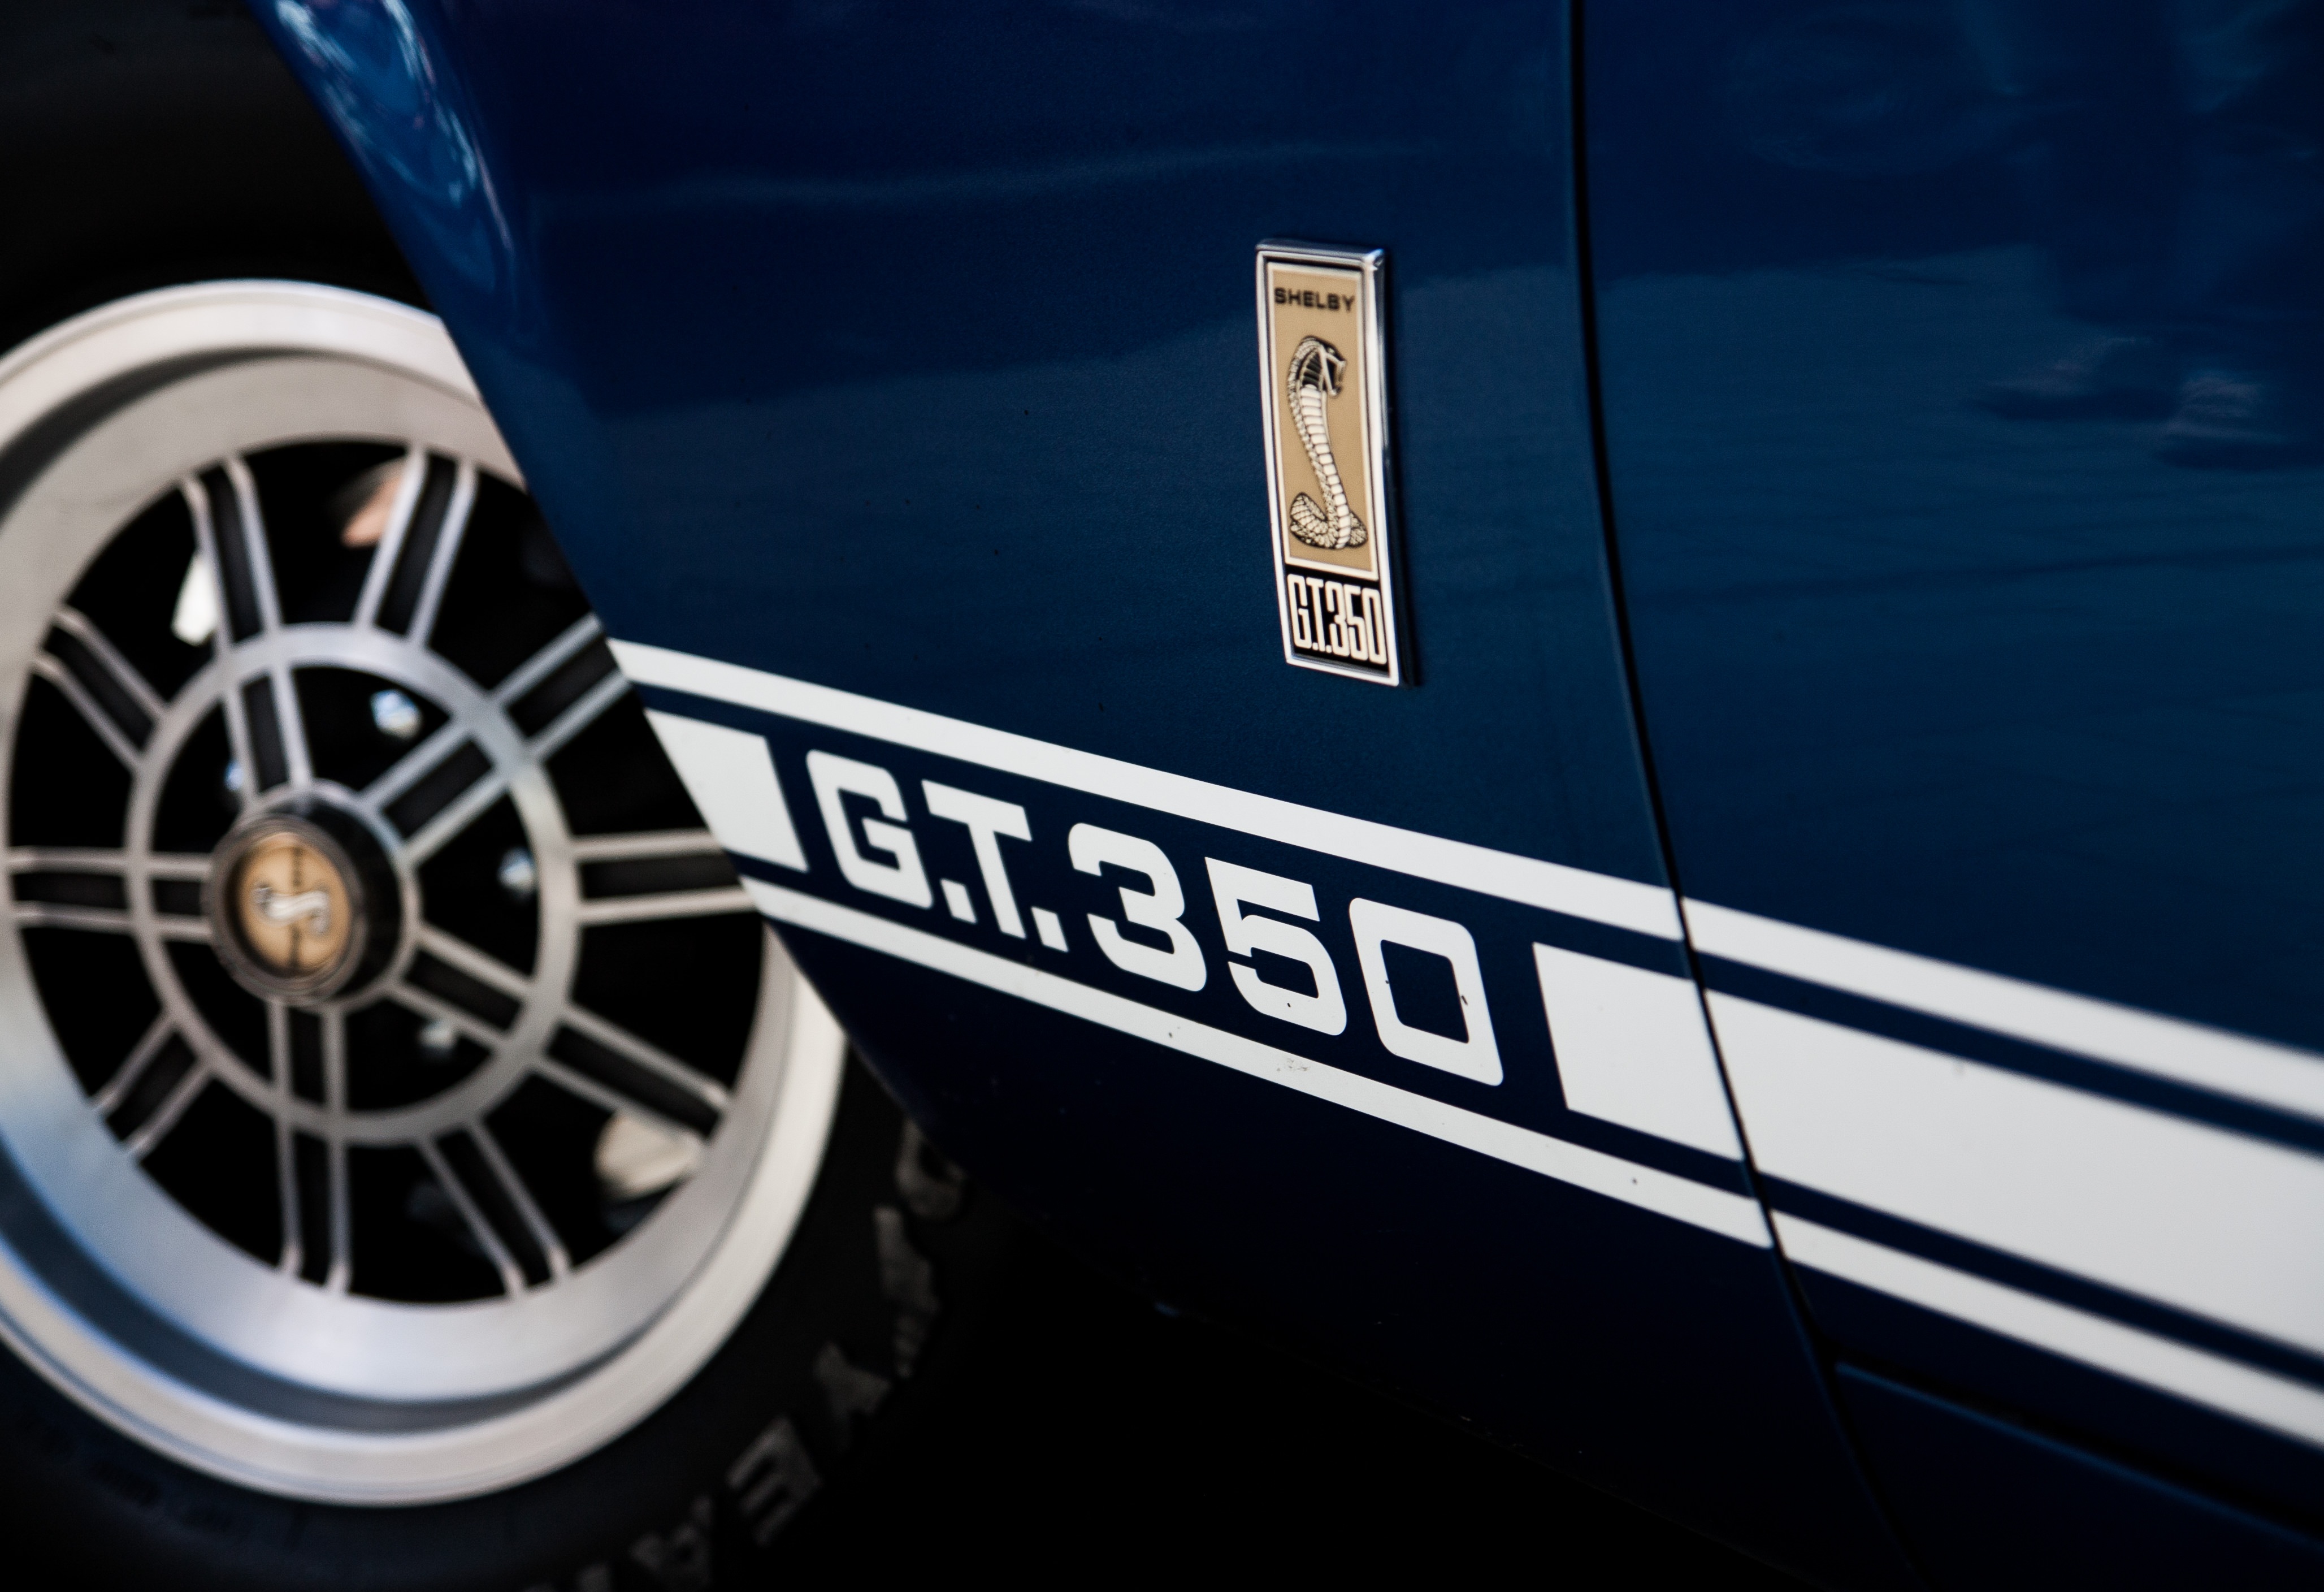
car, vintage, wheel, automobile, retro, reflection, vehicle, symbol, auto, tire, emblem, automotive, close up, chrome, spokes, design, rim, classic, mustang, metallic, land vehicle, automobile make, automotive exterior, automotive design, luxury vehicle, shelby mustang, transportation system, center cap